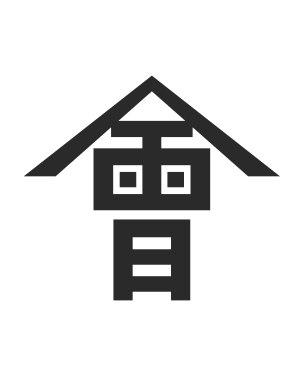
Aizu est une zone comprenant le tiers occidental de la préfecture de Fukushima au Japon. La ville principale de la zone est Aizuwakamatsu.